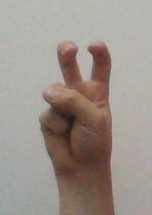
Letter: toot